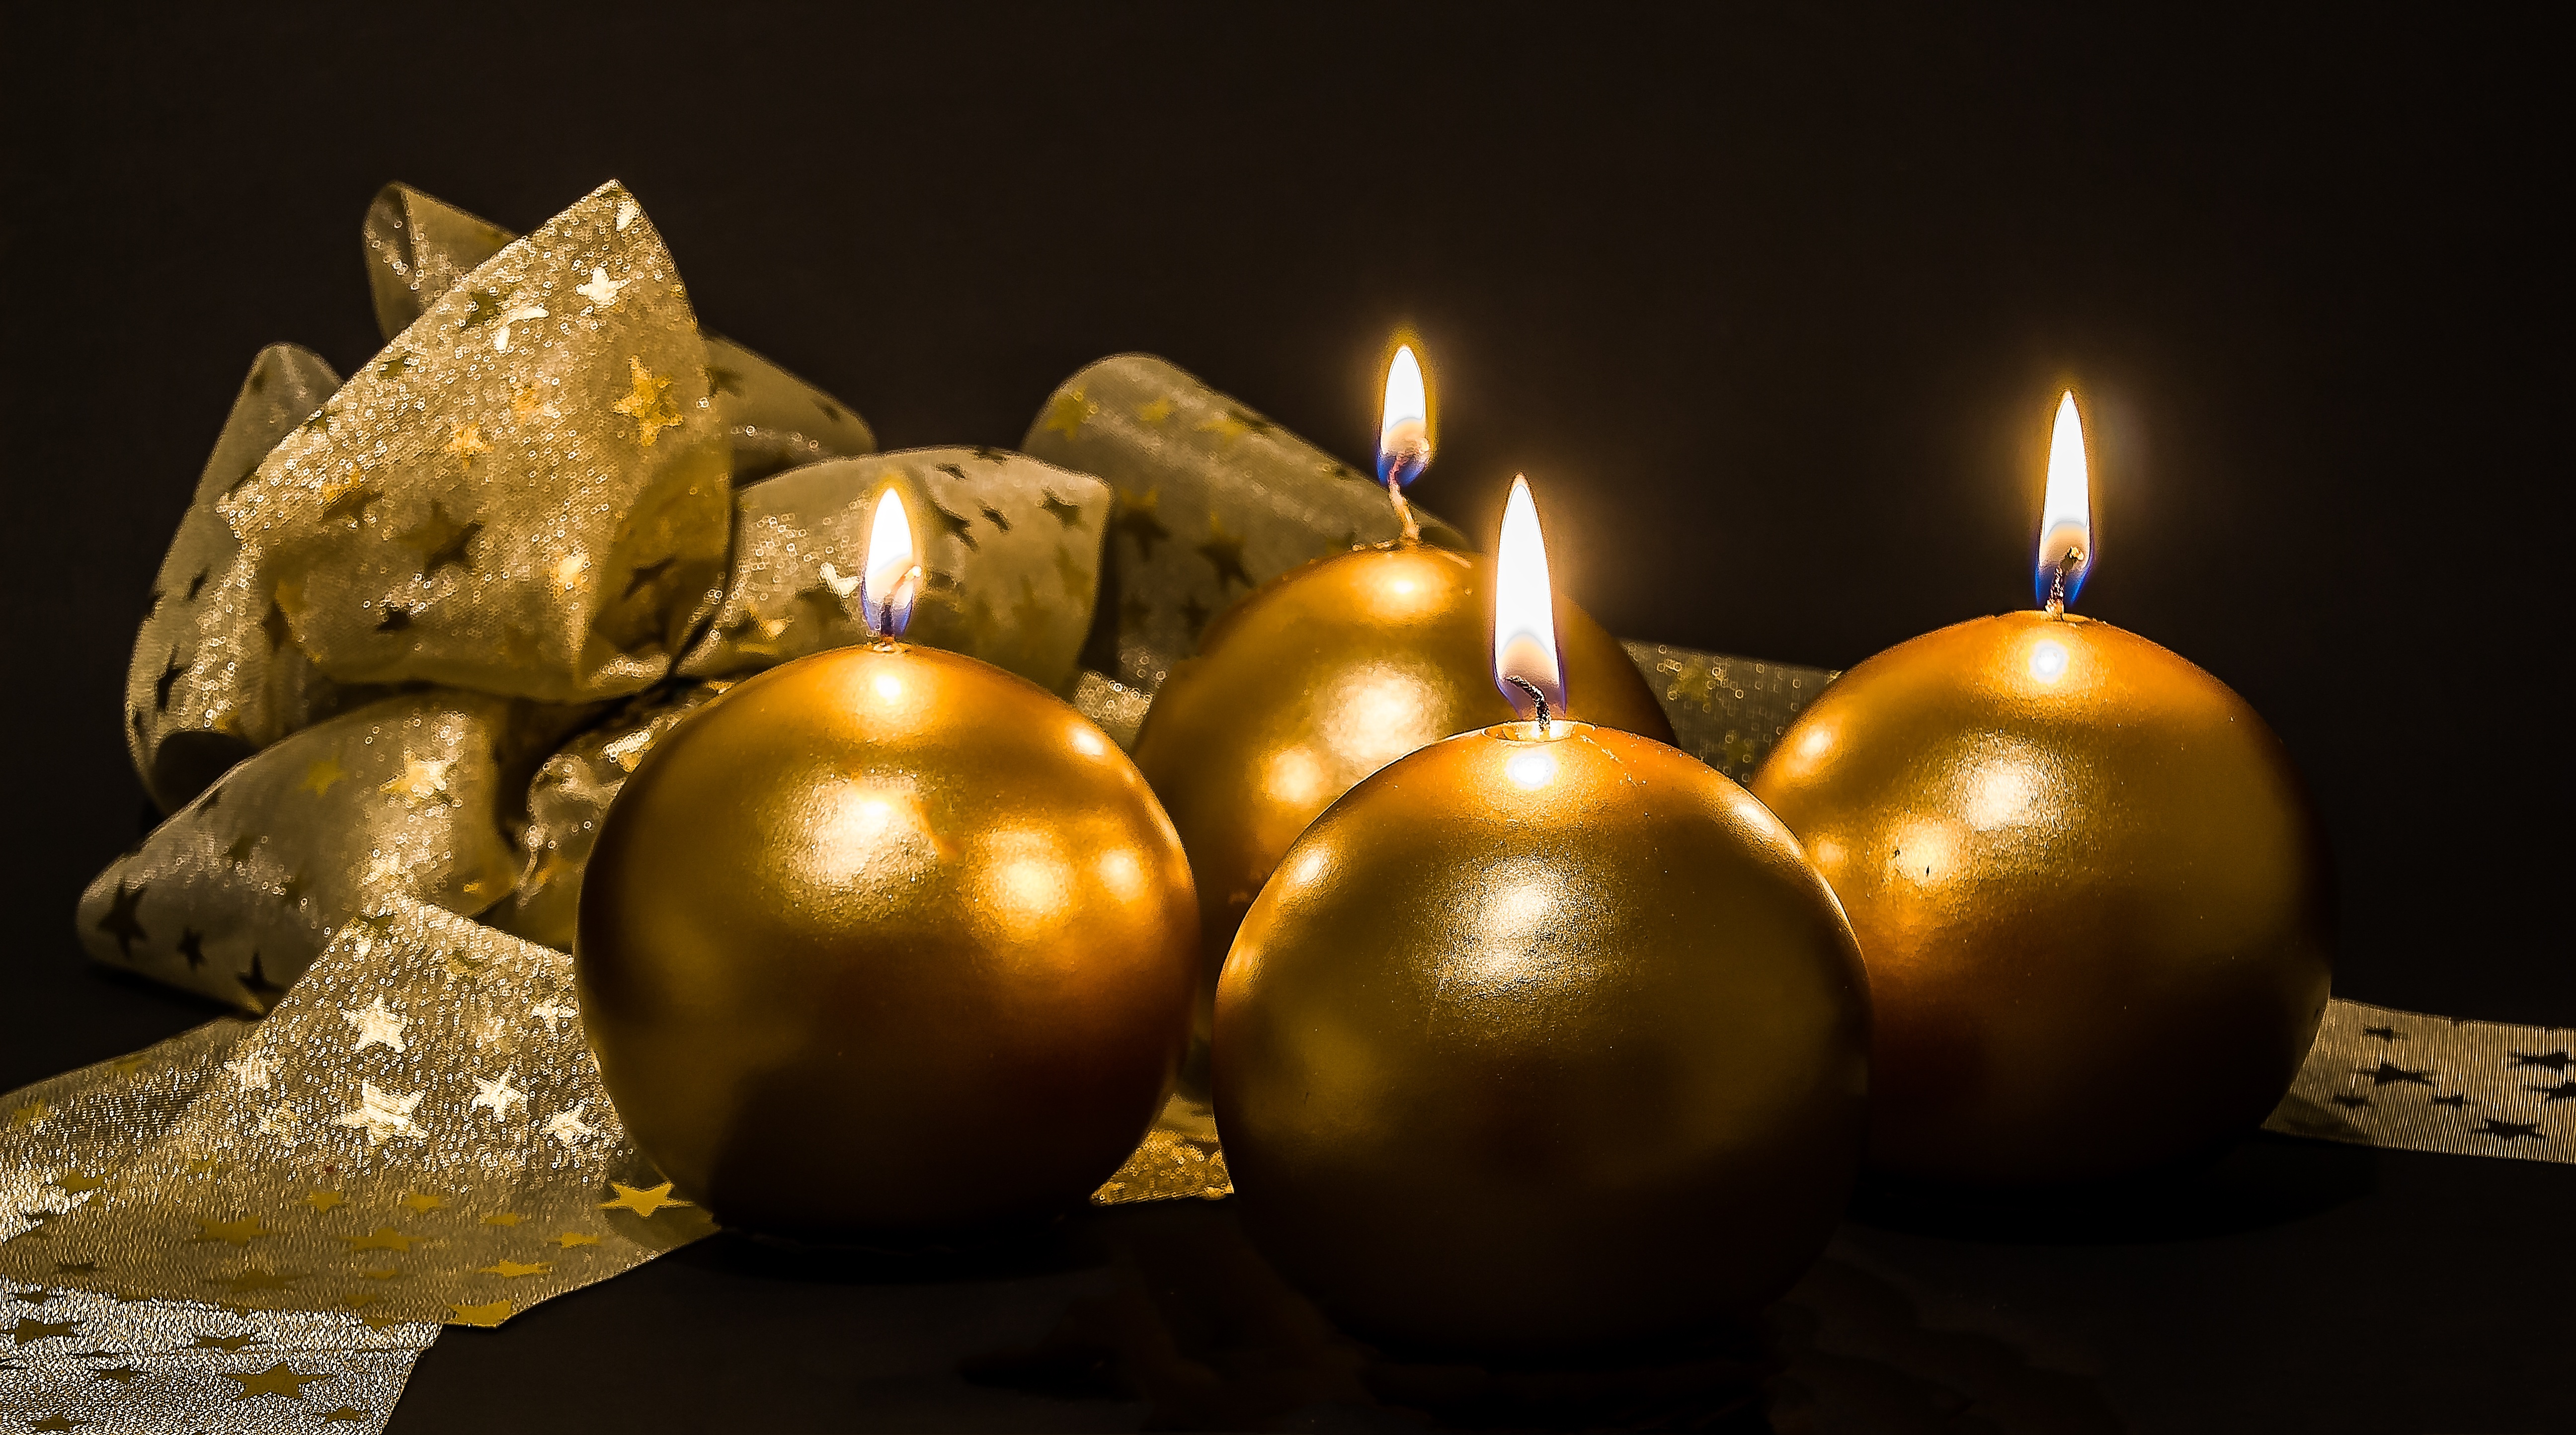
light, produce, autumn, flame, christmas, lighting, still life, christmas tree, advent, christmas decoration, candles, contemplative, candlelight, before christmas, candle flame, christmas jewelry, still life photography, fourth candle, advent candles, 4 advent